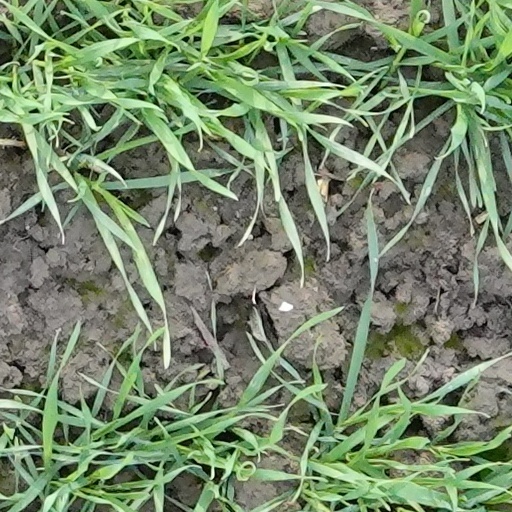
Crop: wheat